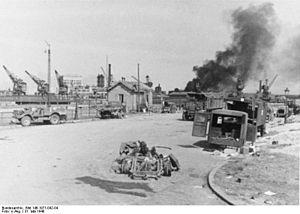
Après la prise de pouvoir des nazis en Allemagne en 1933, les relations économiques entre l'Union soviétique et l'Allemagne nazie se détériorèrent rapidement et le commerce se réduisit. Après ces années de tension et de rivalité, l'Allemagne nazie et l'Union soviétique commencèrent à améliorer leurs relations en 1939. En août, les deux pays accrurent leurs relations économiques en signant un accord commercial permettant à l'URSS de transférer des minerais et des produits alimentaires en échange d'armes, de technologies militaires et de machines-outils. Cet accord accompagnait le Pacte germano-soviétique, qui comprenait des protocoles secrets visant à partager l'Europe orientale en sphères d'influence.